Dududu

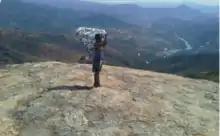
View of the Umkomaas river from the top of Tshenkombo

Dududu lies at the edge of a massive rock known as Tshenkombo, a name derived from Zulu words "etsheni laNkombo", which translate to Nkombo's rock. Ancient inhabitants believed Nkombo was a giant snake that resided under the rock. At the top of Tshenkombo, there is clear view of the Umkomaas river.